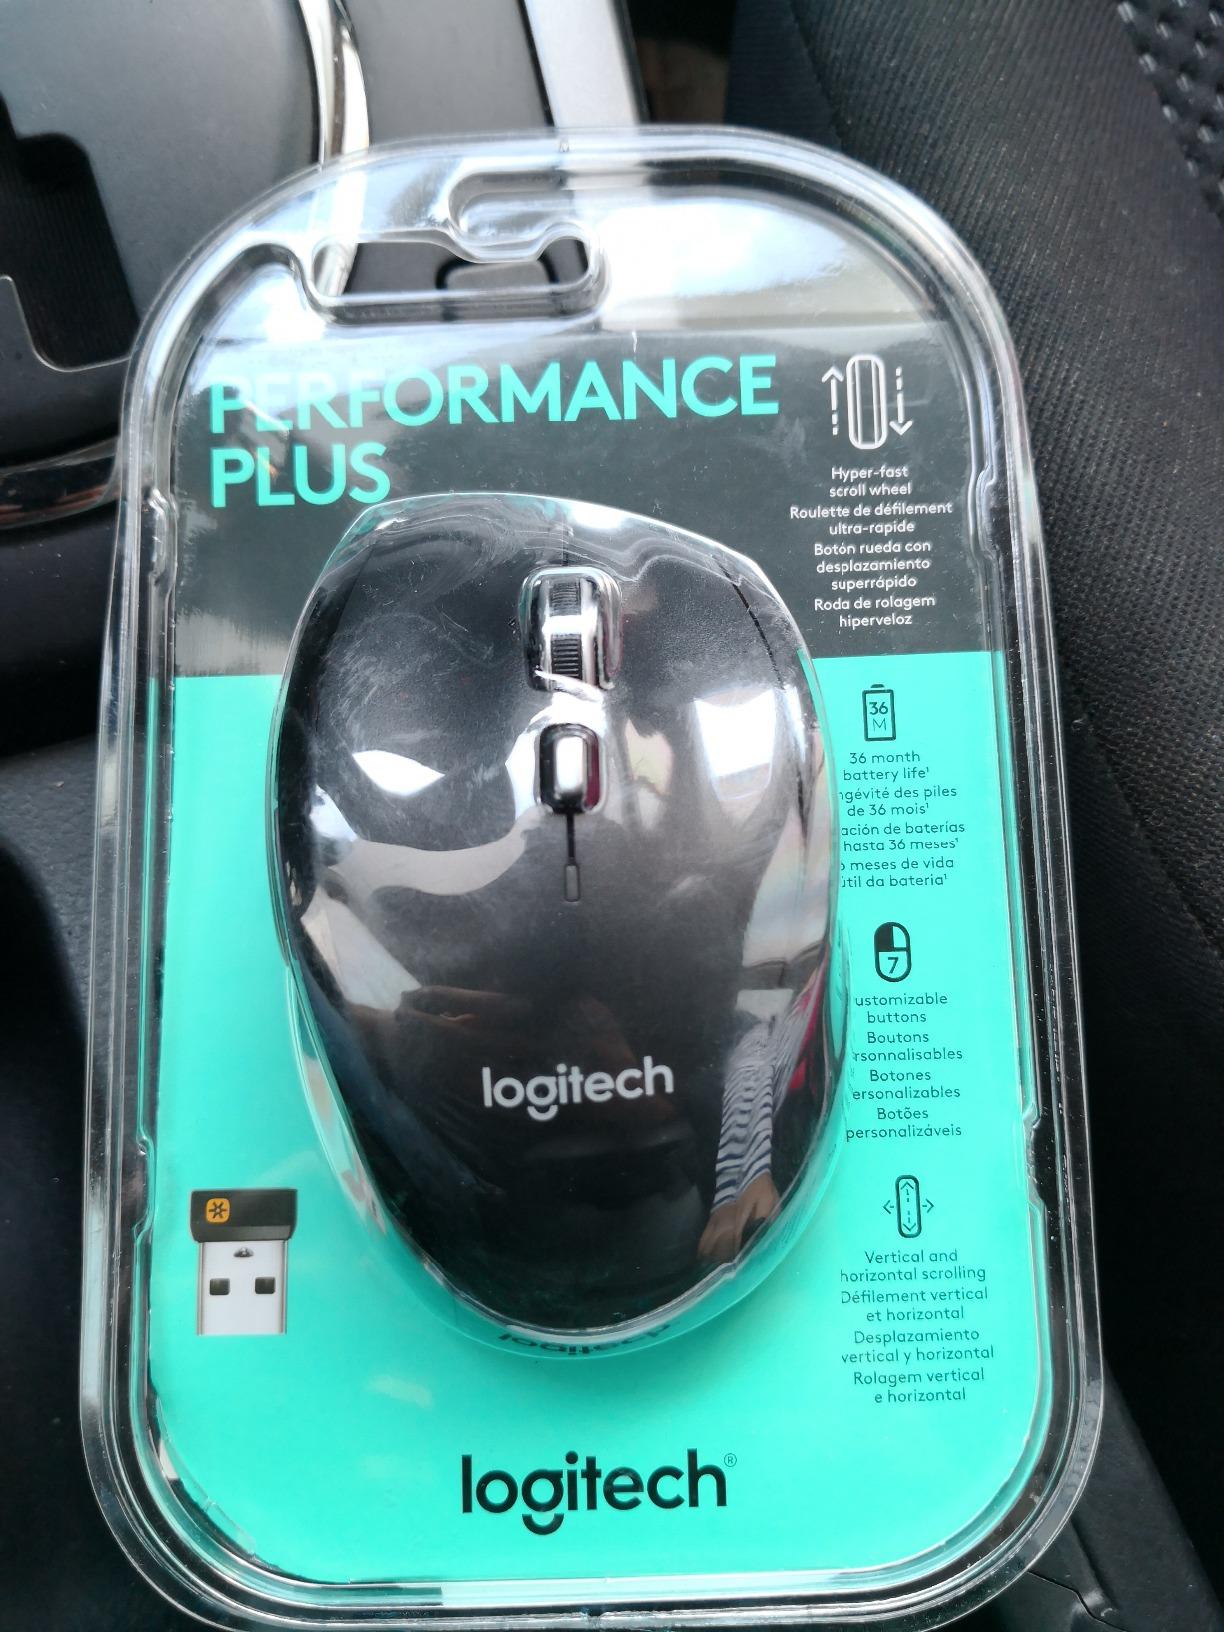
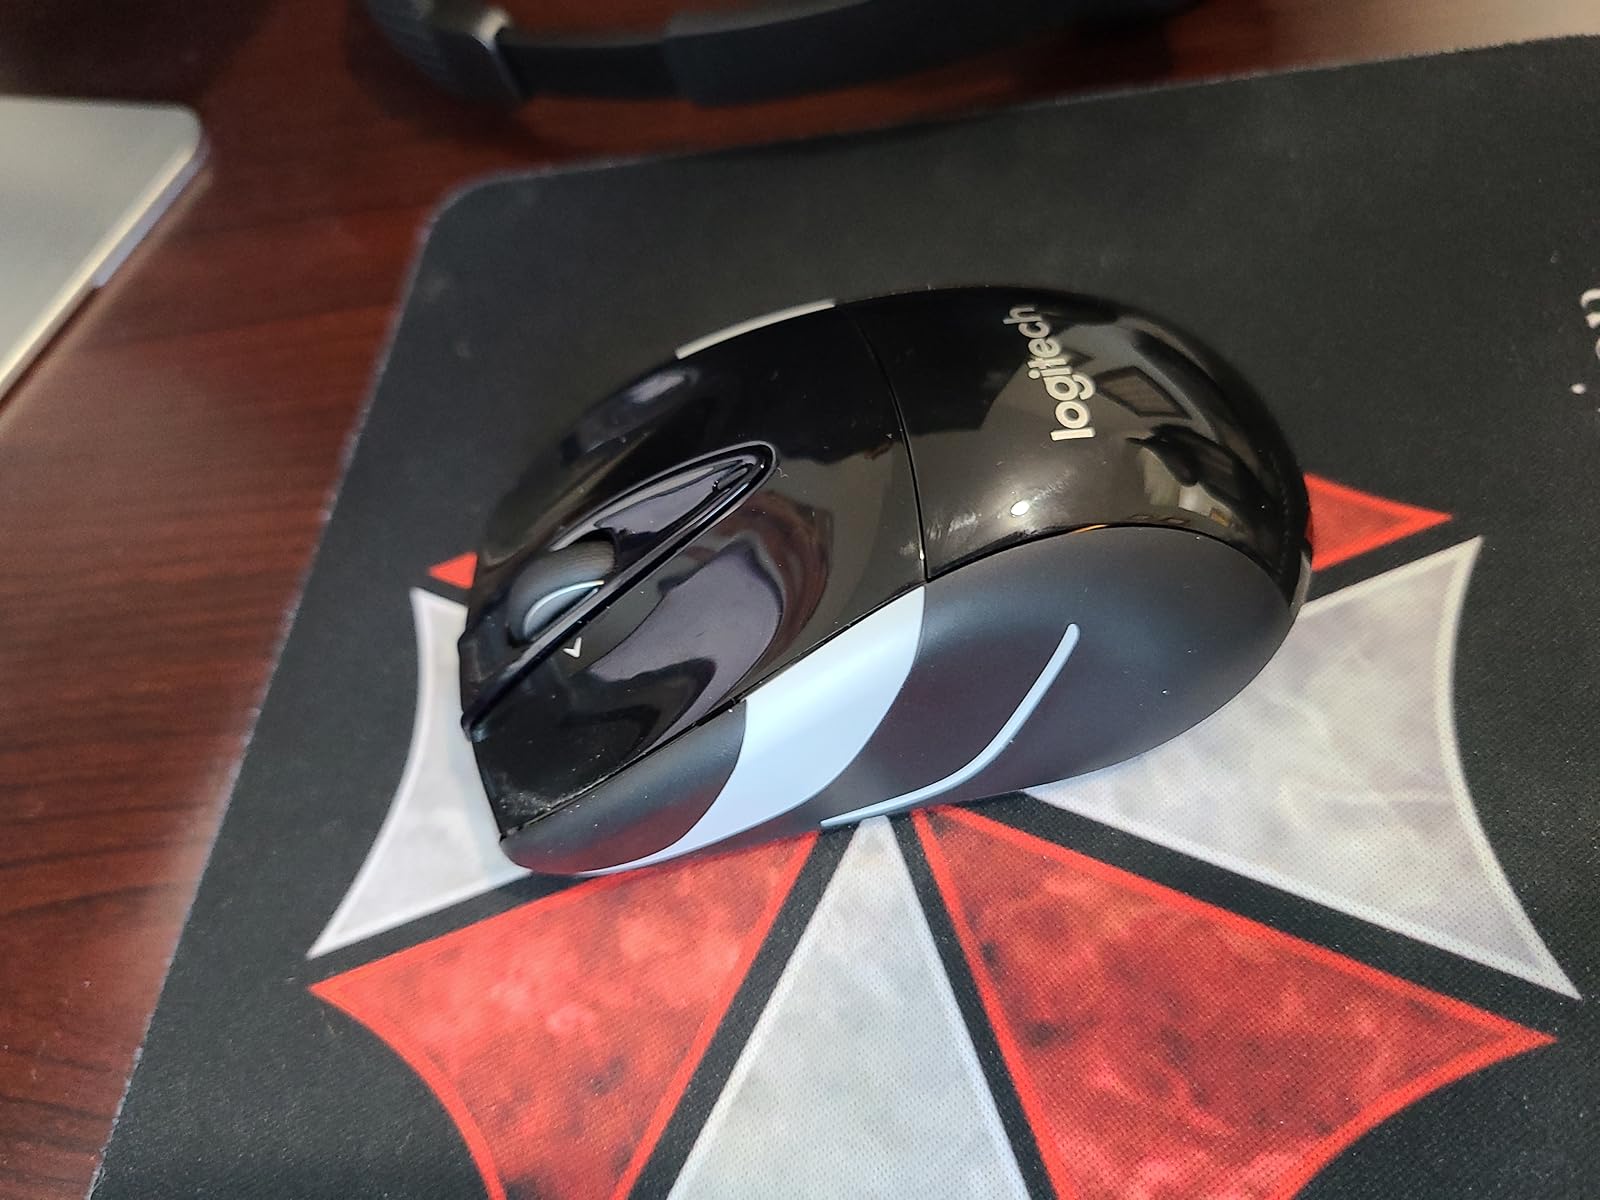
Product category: mouse
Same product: no